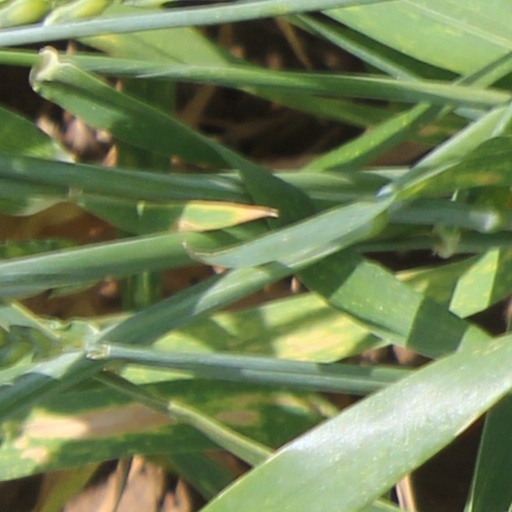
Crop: wheat